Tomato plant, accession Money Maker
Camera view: bottom (45 deg); turntable rotation: 120 degrees
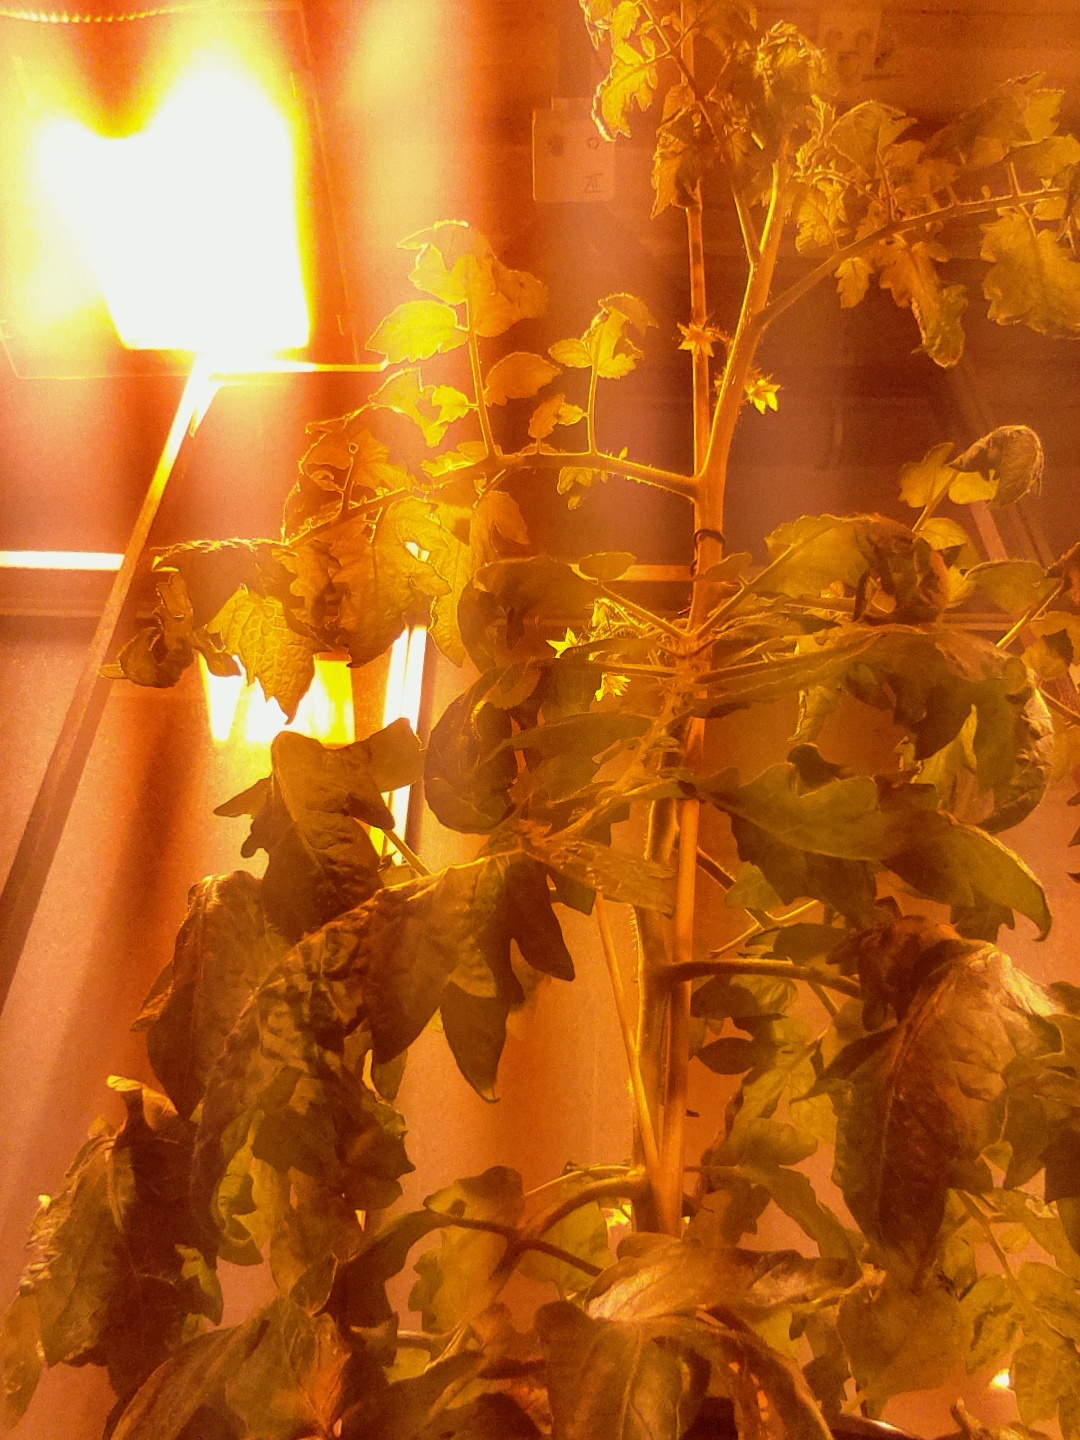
BBCH growth stage 68: Full flowering, 80%-90% of flowers open, more petals falling